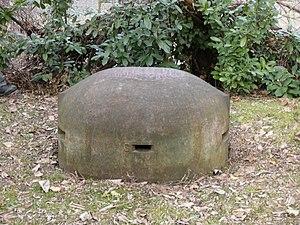
Une cloche observatoire est un équipement blindé installé sur certaines fortifications, à partir de la fin du XIXᵉ siècle.